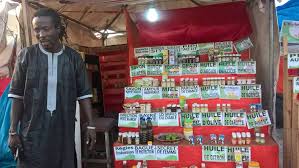
Waaw nataal bii de, gis naa ci benn waay bu taxaw sol ab yére bu ñuul. Gis naa ci it ay bitéel yu def ay garab. Gis naa ci itam ab làmp bu weex.